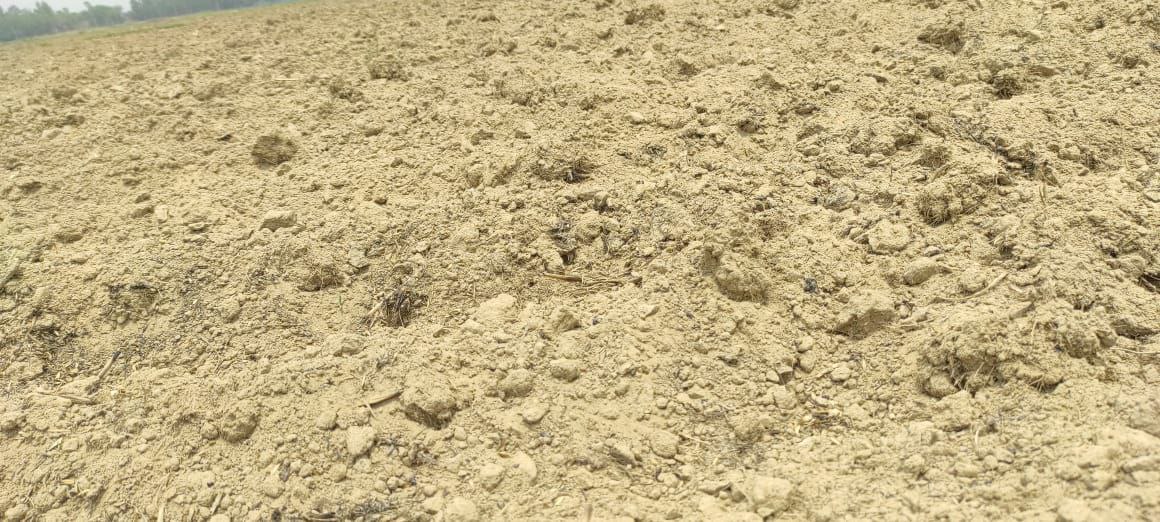
Soil type: Alluvial soil